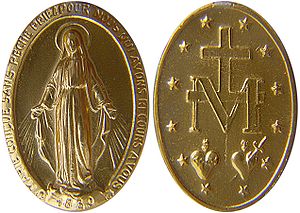
Mirakuløs Medalje
Mirakuløs Medalje
Den Undergørende medalje er en oval medalje den har Marias billede og ordene “O Maria, undfanget uden synd: Bed for os, der sætter vor lid til dig”. Medaljen blev oprettet af nonnen Catherine Labouré efter en vision om den hellige Jomfru Maria.